USS Illinois (BB-7)

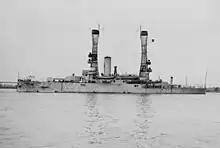
"Illinois" in 1919 in the Philadelphia Navy Yard

The ship's next significant action was the cruise of the Great White Fleet around the world, which started with a naval review for President Theodore Roosevelt in Hampton Roads. The cruise of the Great White Fleet was conceived as a way to demonstrate American military power, particularly to Japan. Tensions had begun to rise between the United States and Japan after the latter's victory in the Russo-Japanese War in 1905, particularly over racist opposition to Japanese immigration to the United States. The press in both countries began to call for war, and Roosevelt hoped to use the demonstration of naval might to deter Japanese aggression.